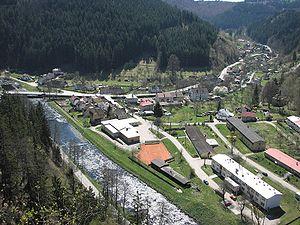
Vír est une commune du district de Žďár nad Sázavou, dans la région de Vysočina, en République tchèque. Sa population s'élevait à 714 habitants en 2019.